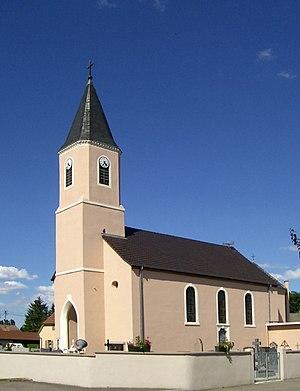
L'église Saint-Wendelin à Chalampé
Chalampé est une commune française de la région mulhousienne située dans le département du Haut-Rhin, en région Grand Est.